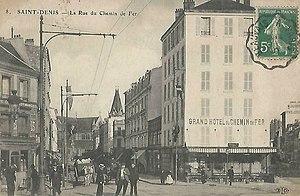
Saint-Denis.Rue du Chemin-de-Fer.Hôtel
La rue Auguste-Delaune est une voie publique de Saint-Denis, ville du département de la Seine-Saint-Denis, en France.